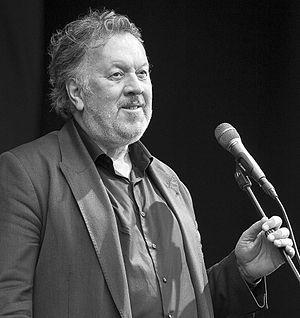
Bjørn Eidsvåg, né le 17 mars 1954 à Sauda, est un auteur, compositeur et interprète norvégien.